Hoboken Terminal

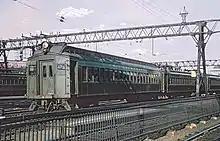
An Erie Lackawanna commuter train arriving at Hoboken in November 1978

Ferry service from the terminal to lower Manhattan ended on November 22, 1967, due to declining ridership and revenues. It resumed in 1989 on the south side of the terminal and moved back to the restored ferry slips inside the historic terminal on December 7, 2011.